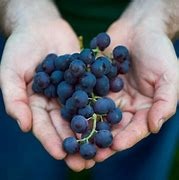
Label: grape